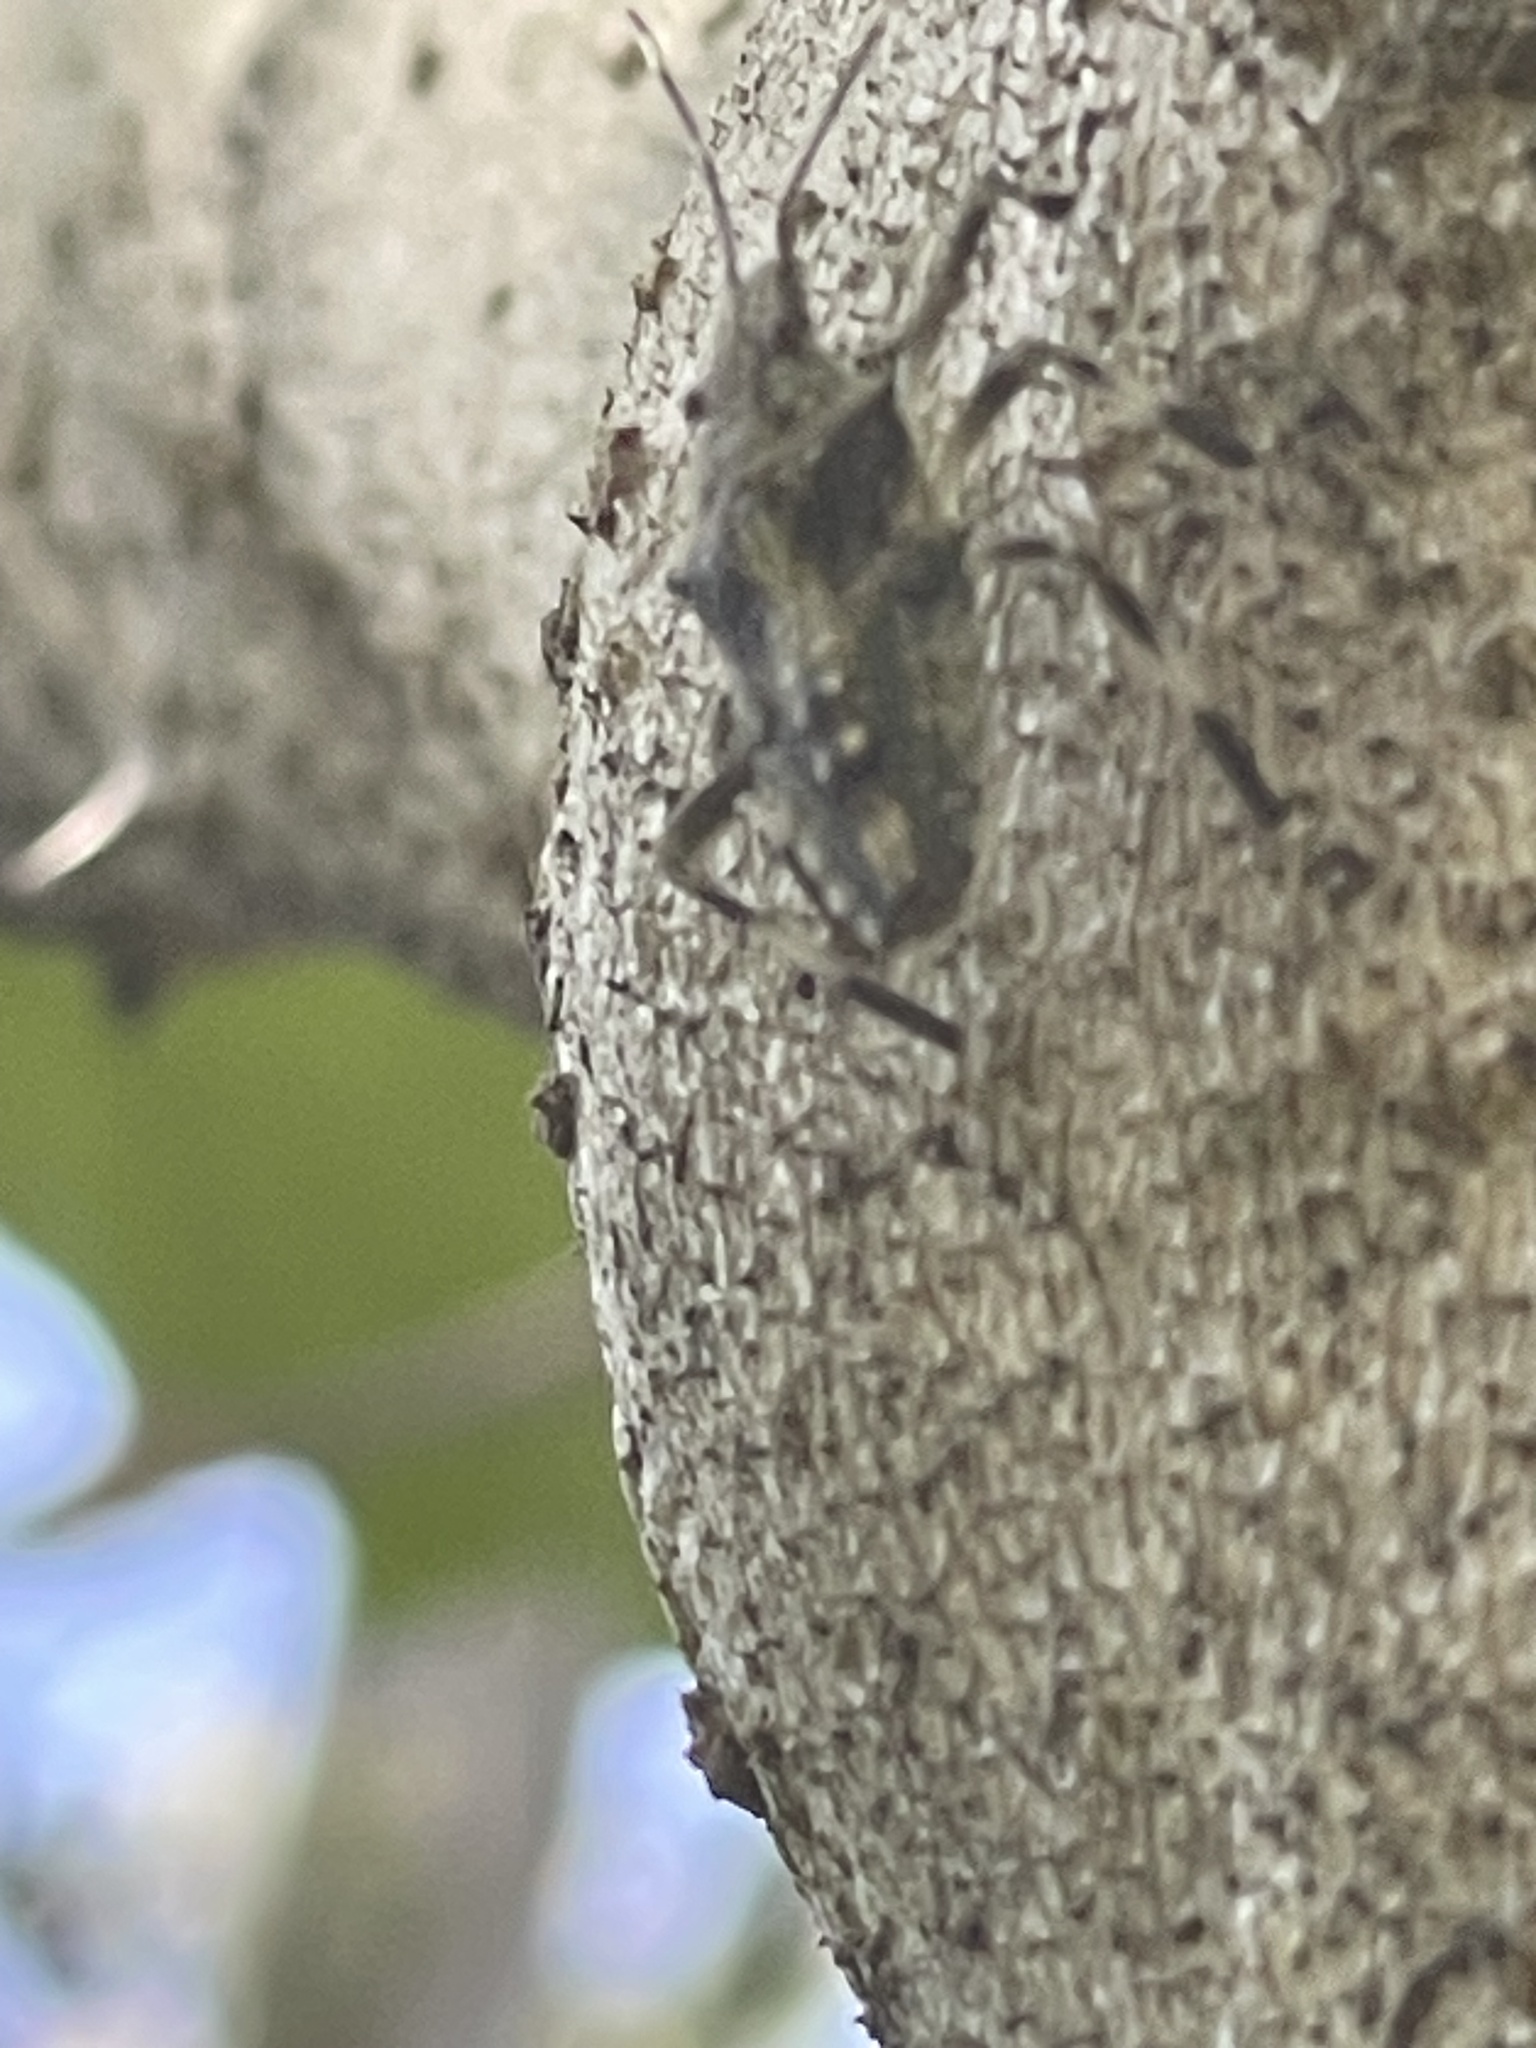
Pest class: stink_bug